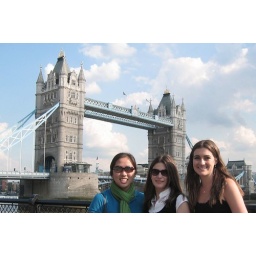
in front of tower bridge